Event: Nepal Earthquake
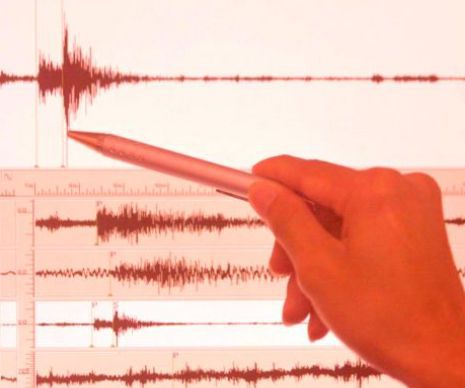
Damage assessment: no_damage